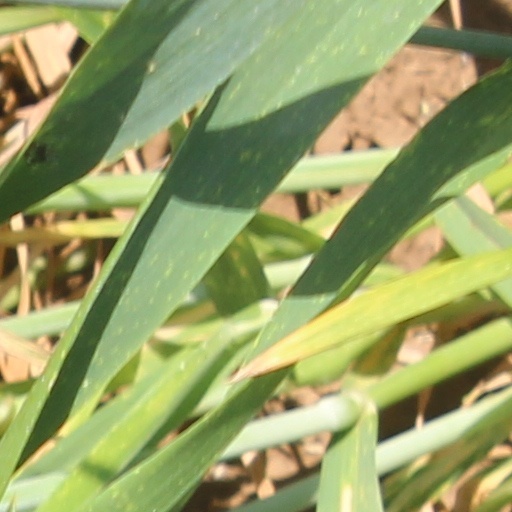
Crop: wheat